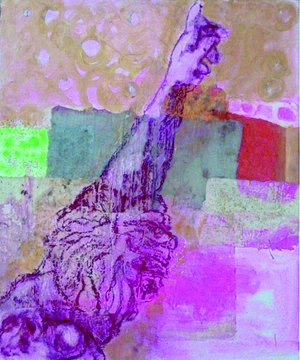
Sign up with heaven. Mixed media on canvas. 50 x 60 cm, 2018
Florian Froehlich, né le 17 décembre 1959 à Pfaeffikon en Suisse, est un artiste contemporain suisse qui se consacre à la peinture, à la sculpture, aux vitraux et à d'autres genres artistiques.